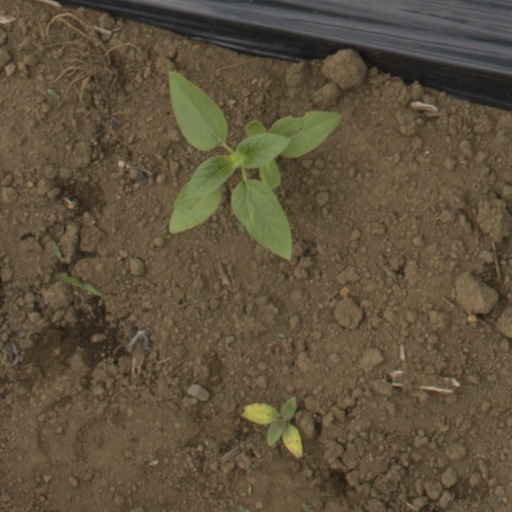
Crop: Jerusalem artichoke